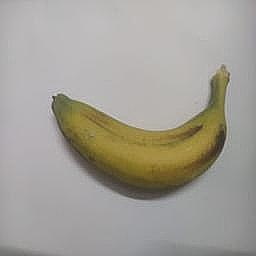
Ripeness: Semi-ripe